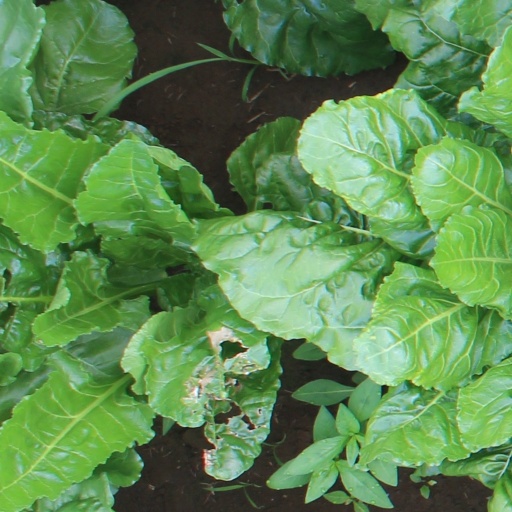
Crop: sugar beet